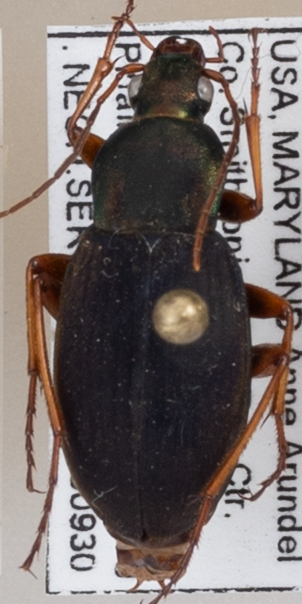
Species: Chlaenius aestivus
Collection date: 2020-09-30
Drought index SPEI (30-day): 1.106
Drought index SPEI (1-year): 1.416
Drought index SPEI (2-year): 1.45